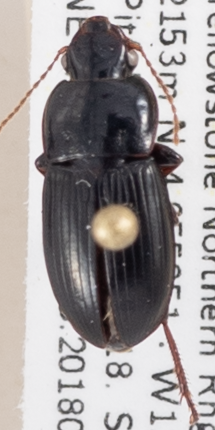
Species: Harpalus somnulentus
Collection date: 2018-07-26
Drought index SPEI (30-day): -1.348
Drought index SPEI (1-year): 1.834
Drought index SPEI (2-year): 1.01